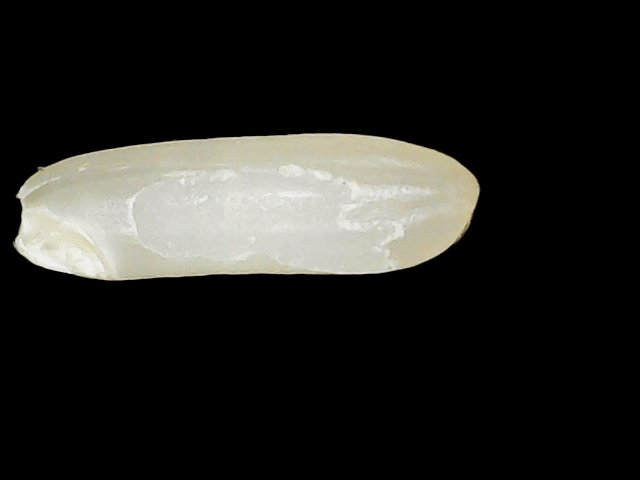
Rice variety: Binadhan14